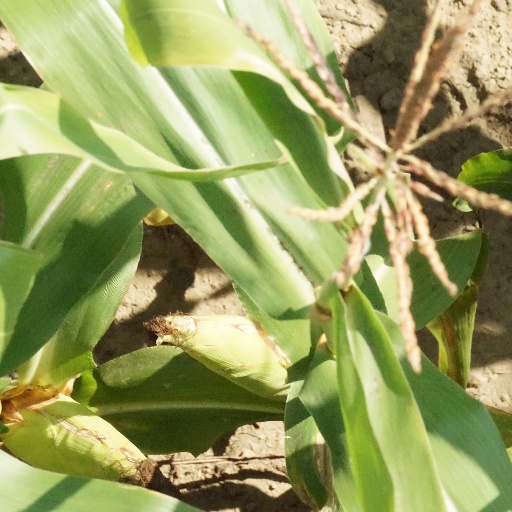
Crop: maize; corn